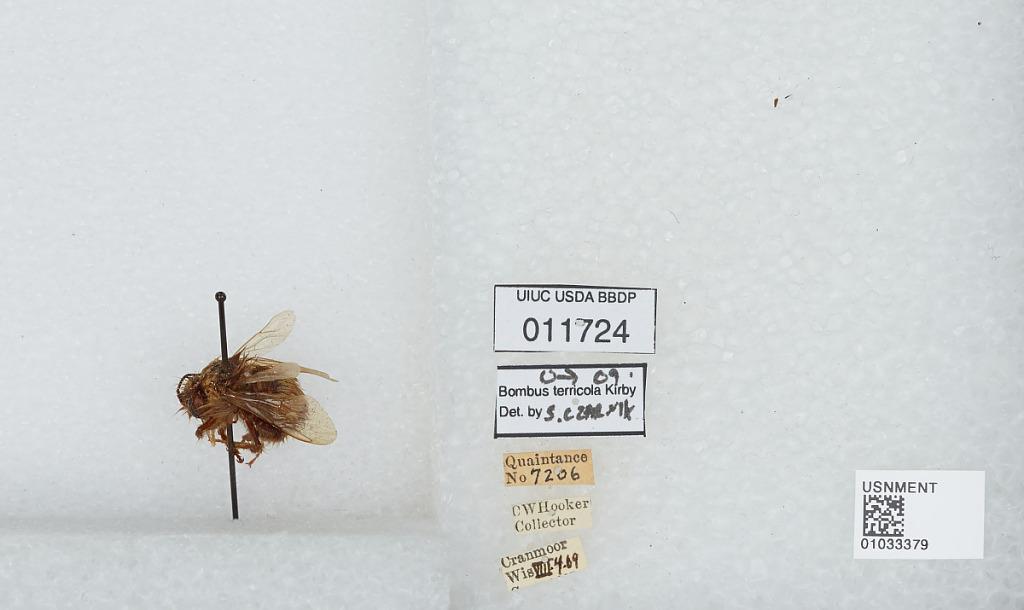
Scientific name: Bombus (Bombus) terricola Kirby
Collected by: C. Hooker
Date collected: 1909-8-4
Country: United States
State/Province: Wisconsin
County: Wood
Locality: Cranmoor
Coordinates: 44.3544, -90.0169
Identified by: Czarnik, S.